Catarina Lopes

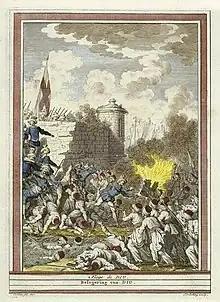
An 18th-century depiction of the Siege of Diu

Catarina Lopes (16th-century) was a Portuguese soldier, she fought alongside other men and women soldiers in the Siege of Diu. She is known for forming a group of combatants to fight for Portuguese Empire against Sultanate of Gujarat and Ottoman Empire.